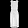
Label: Dress